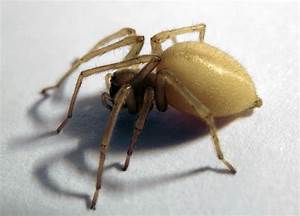
Label: spider